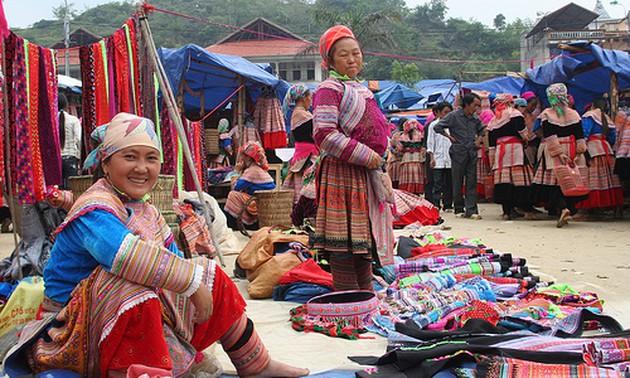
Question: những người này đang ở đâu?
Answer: họ đang ở một phiên chợ vùng cao